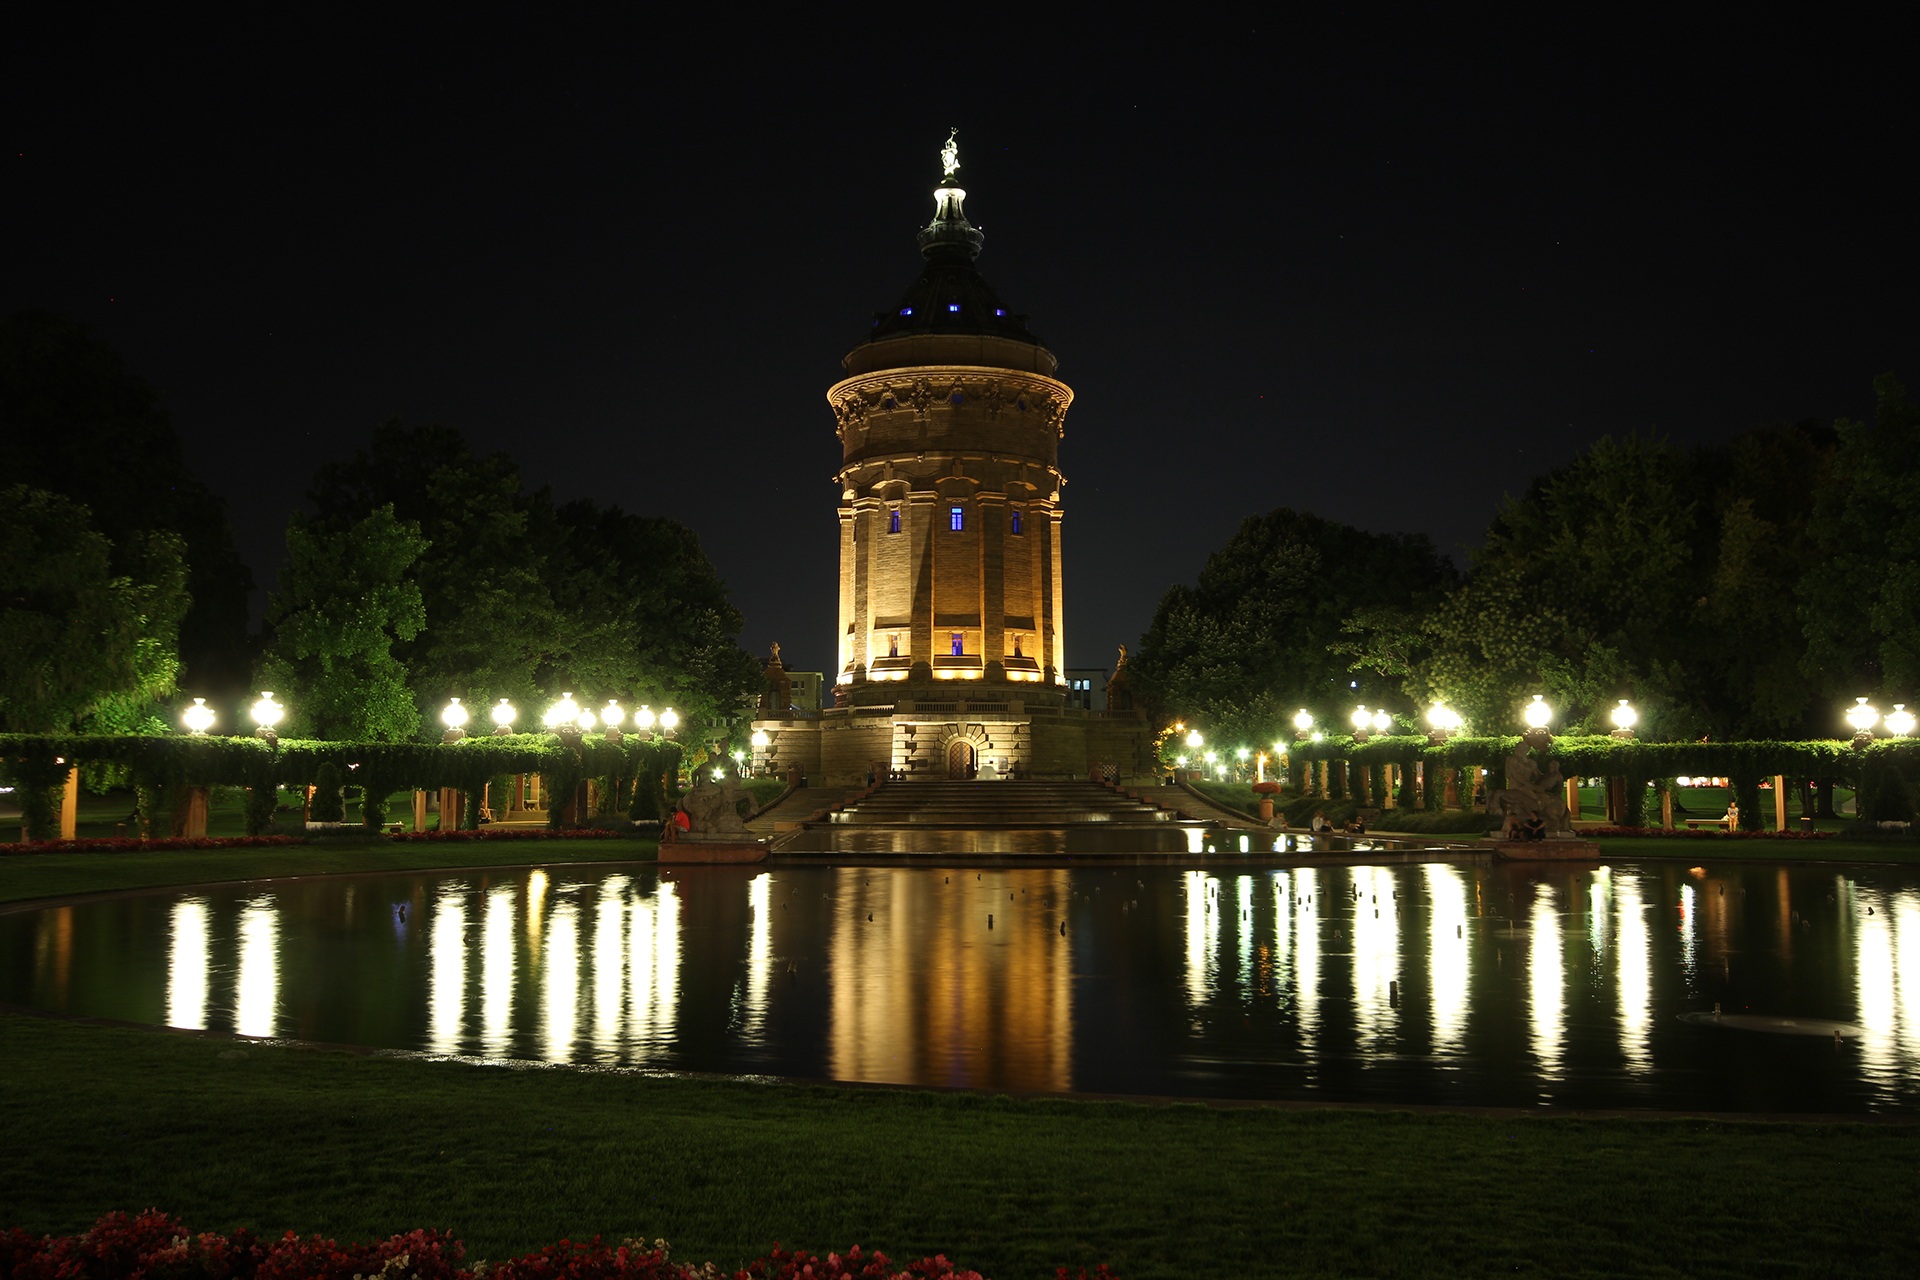
light, architecture, night, city, downtown, dusk, evening, reflection, tower, landmark, darkness, church, lighting, place of worship, water tower, places of interest, mannheim